Tapio Laukkanen

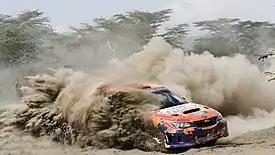
Laukkanen competing in 2016

Tapio Laukkanen (born 23 September 1969) is a retired Finnish rally driver. He was born in Lahti.